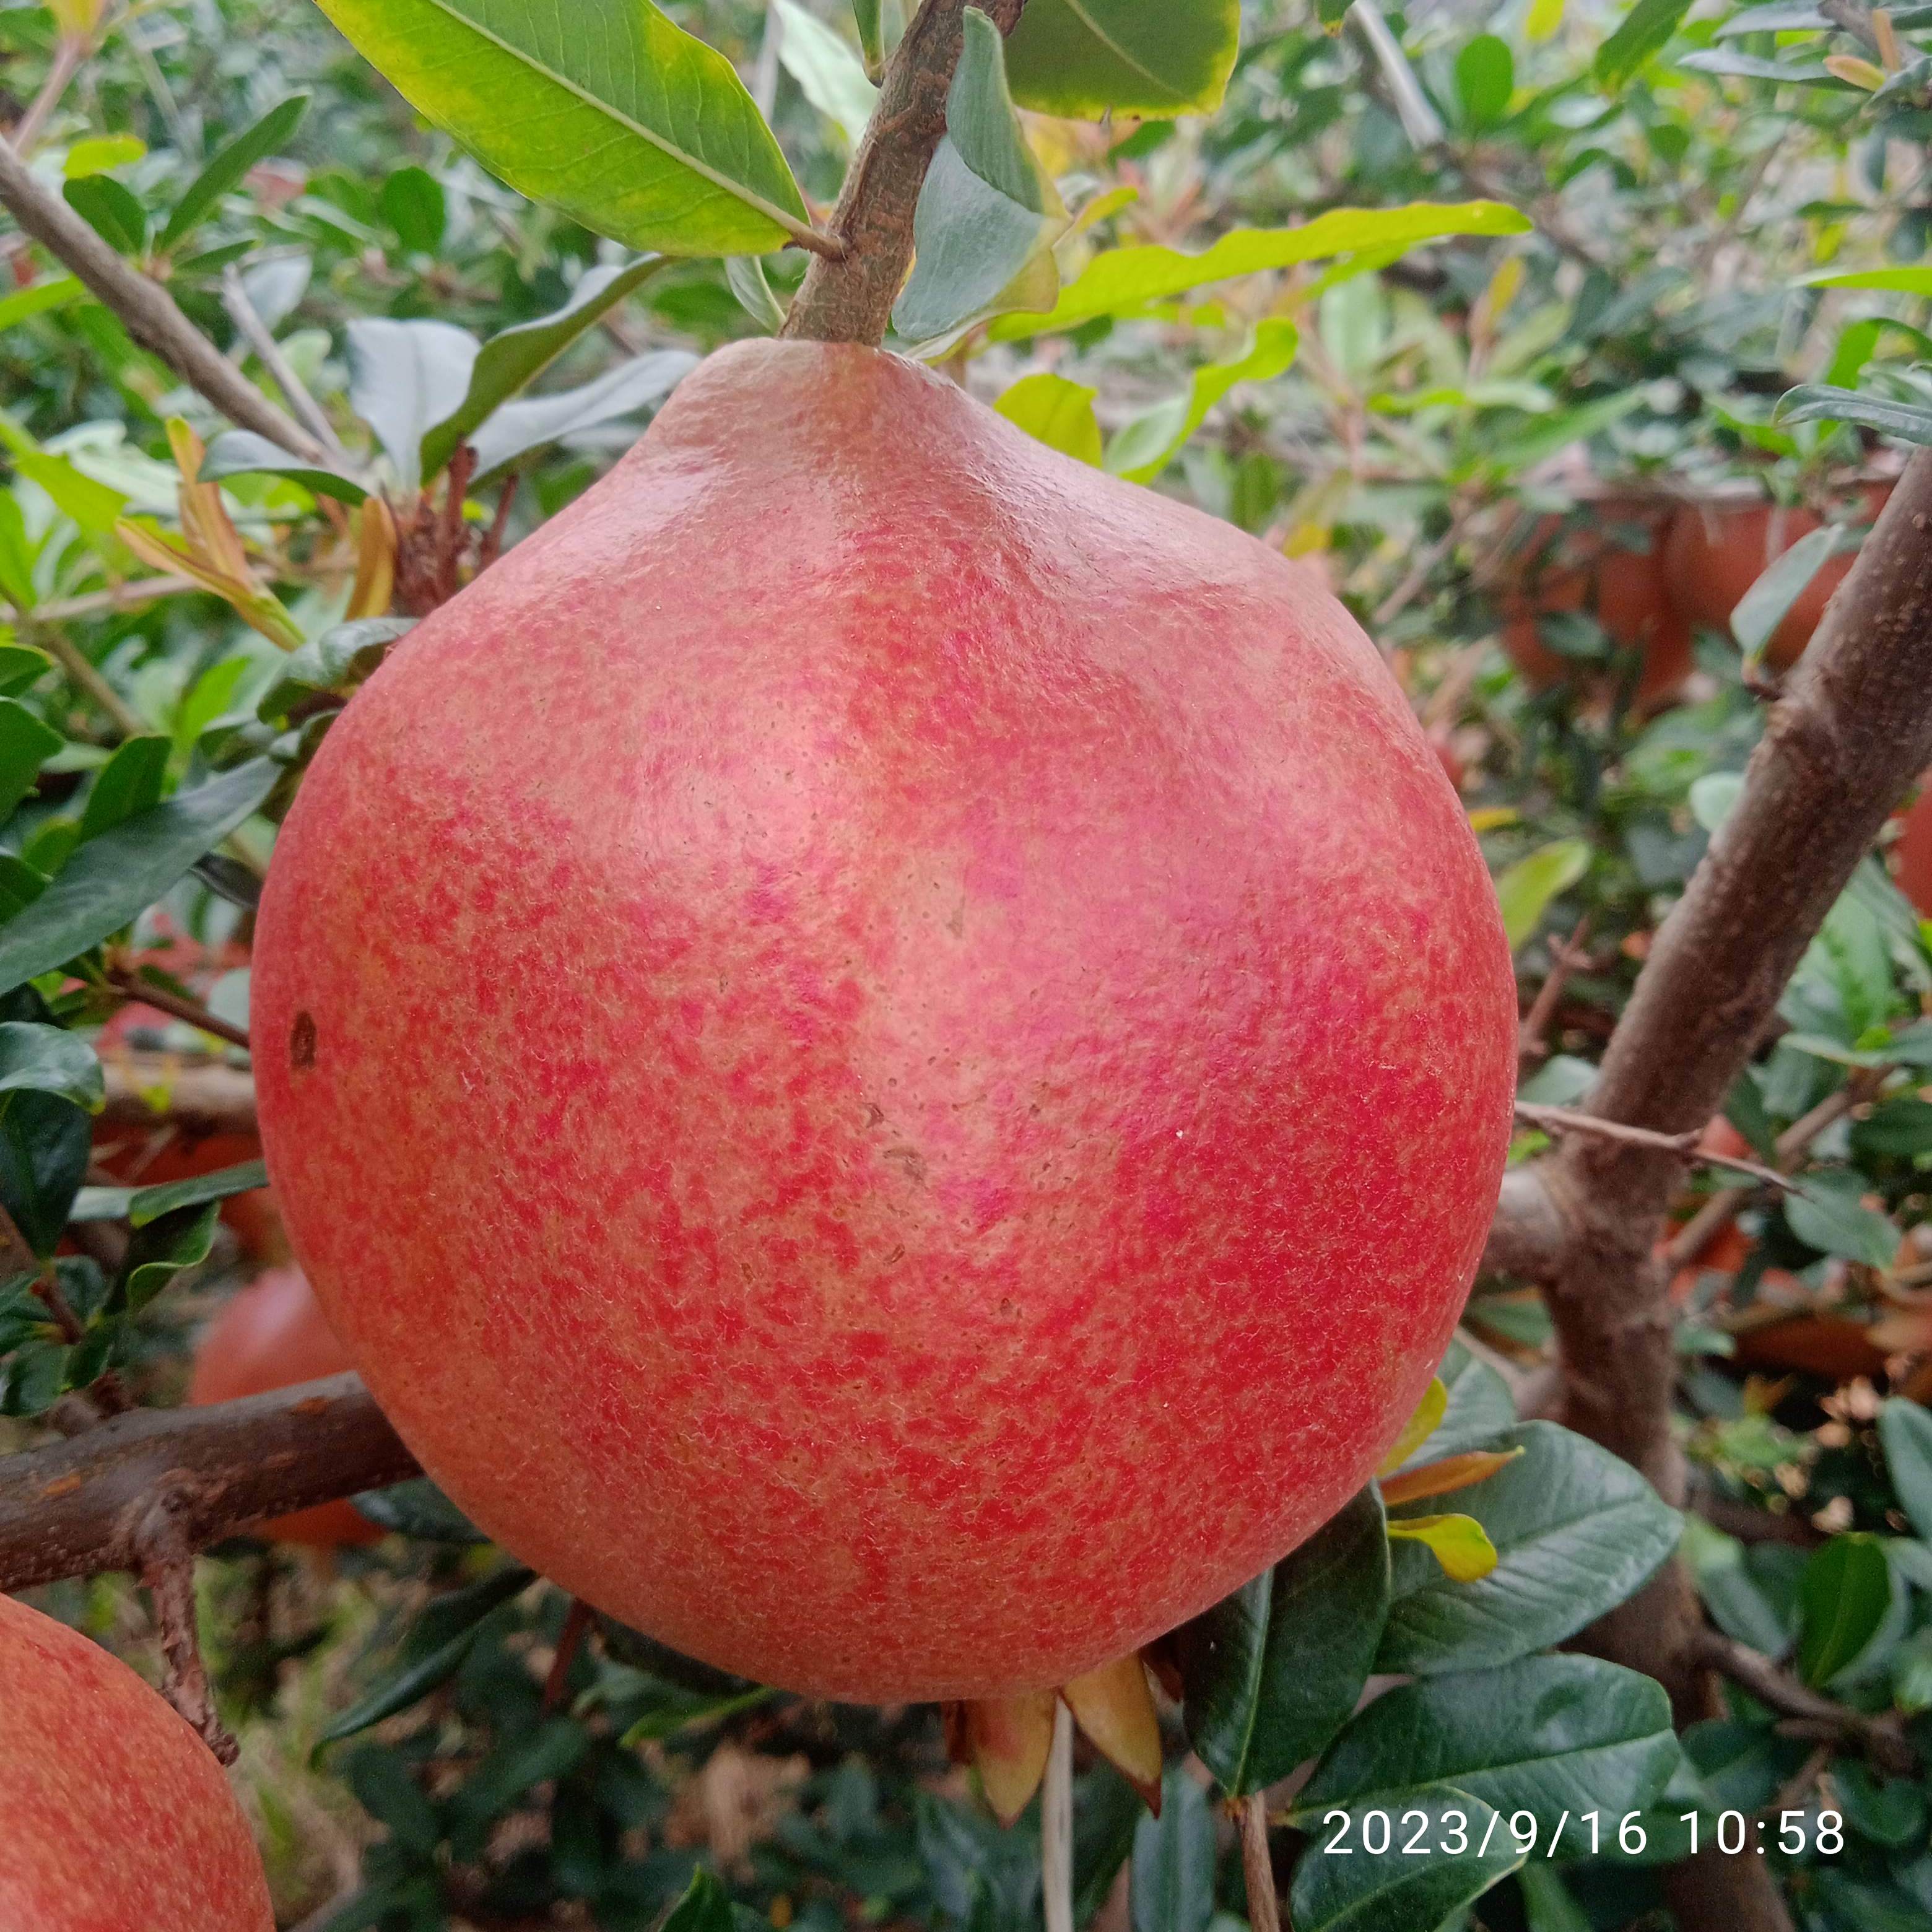
Label: Healthy